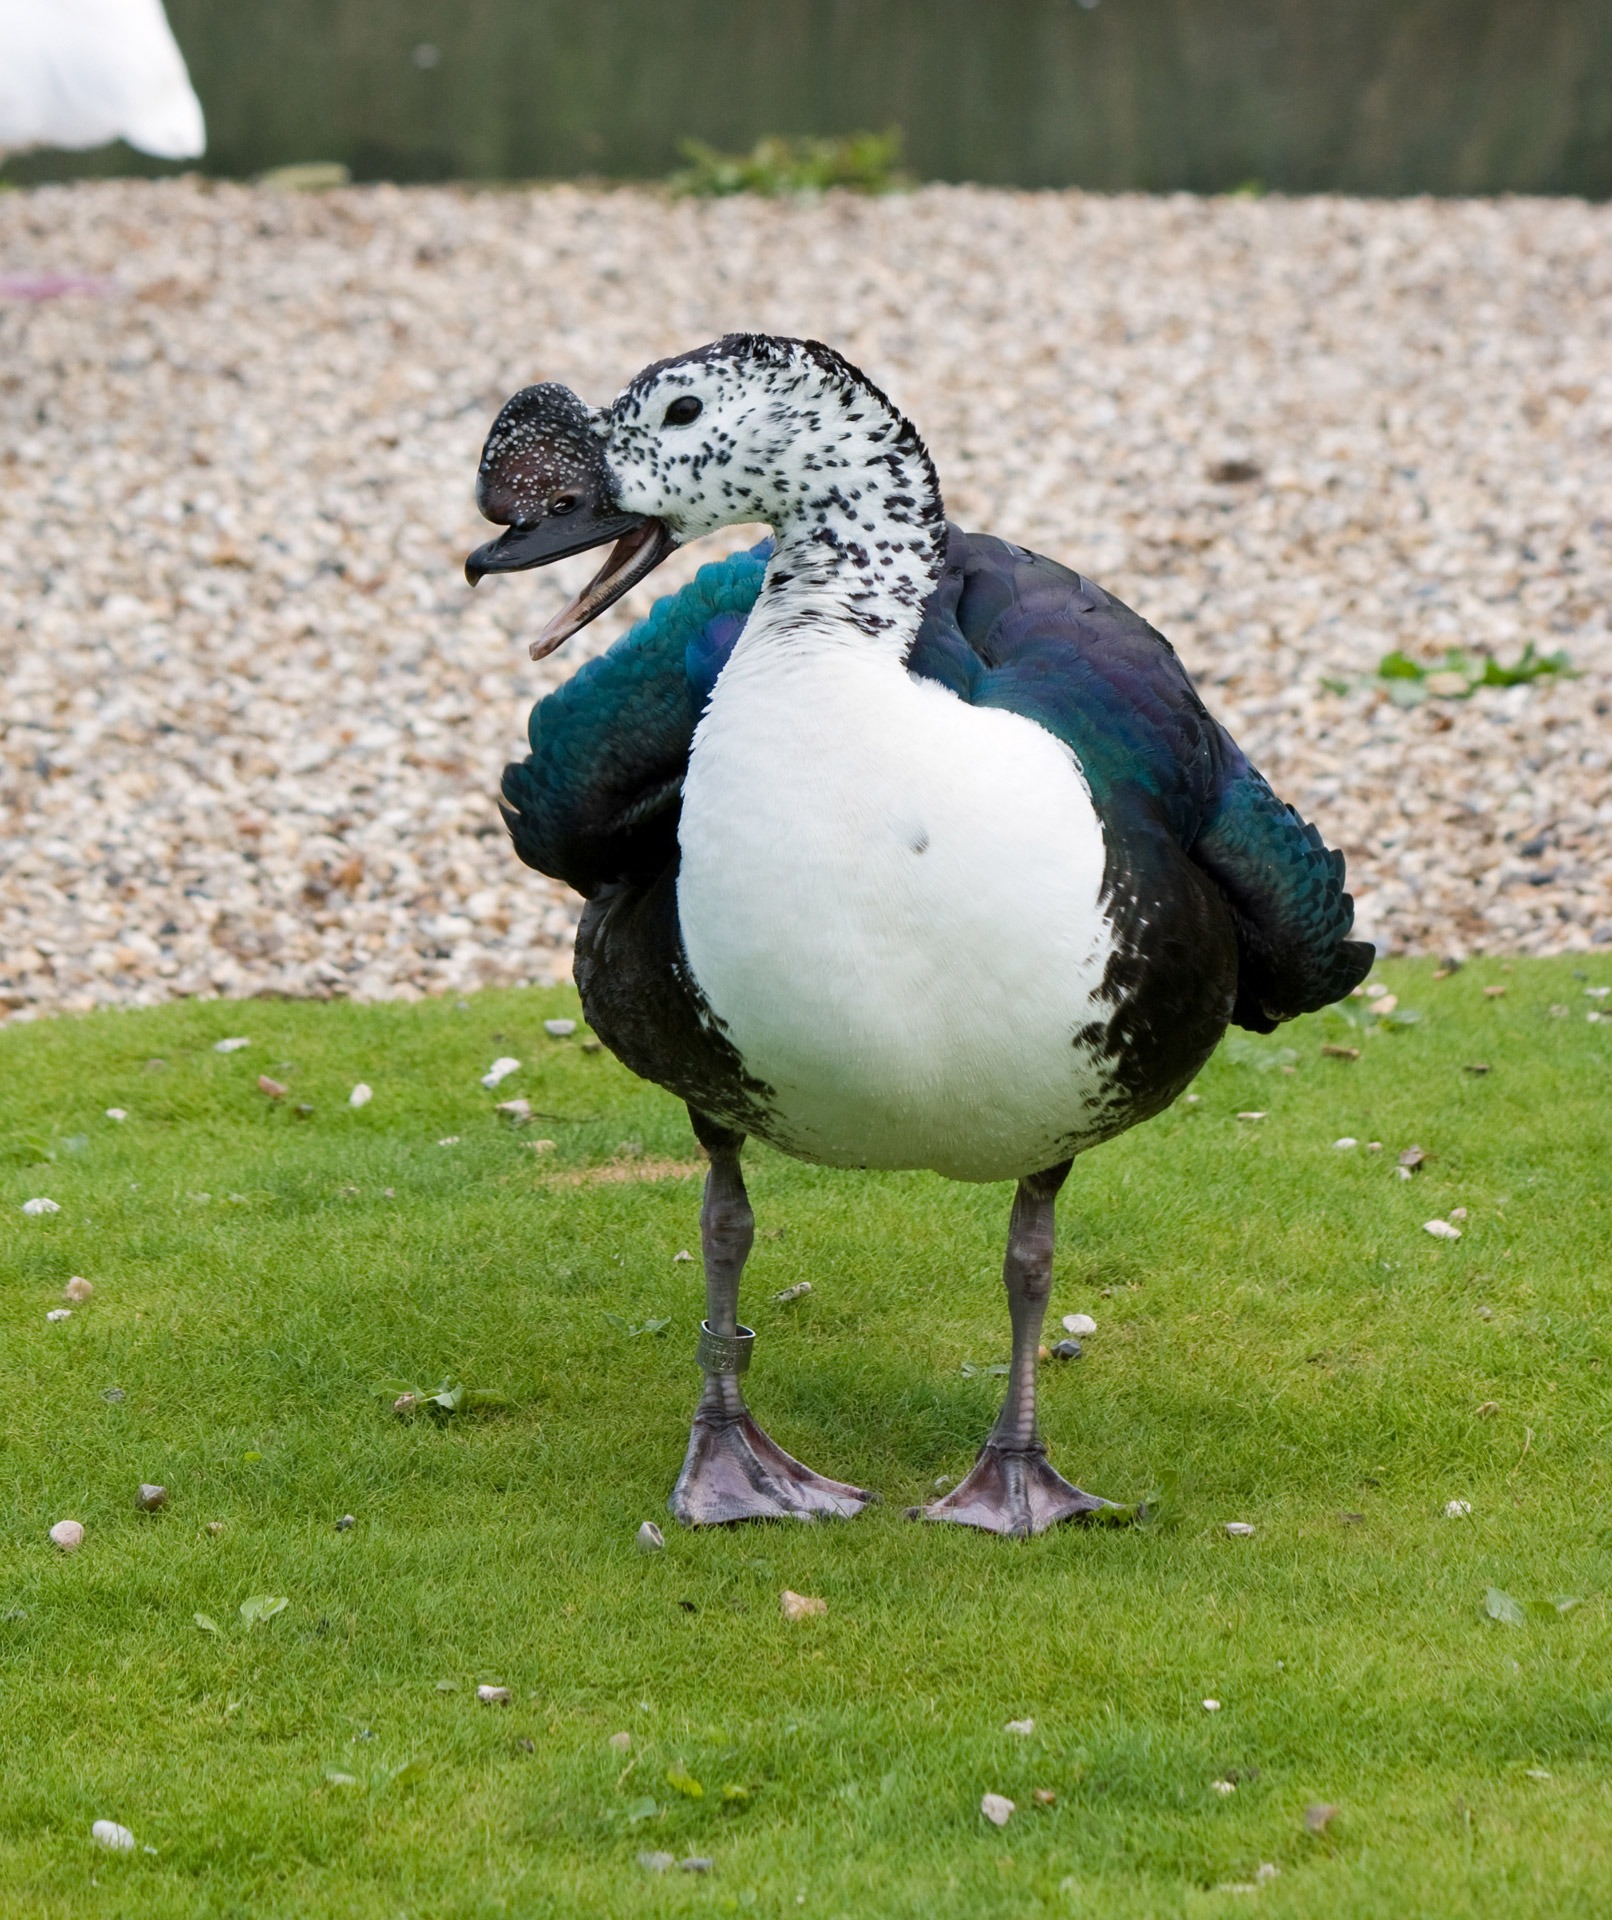
nature, grass, bird, photo, wildlife, standing, beak, colorful, fowl, fauna, outdoors, duck, vertebrate, beautiful, image, water bird, knob billed, knob billed duck